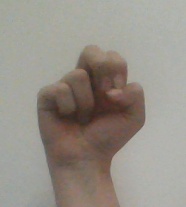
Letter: gaaf